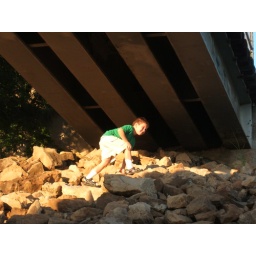
Jacob climbing rocks underneath the bridge